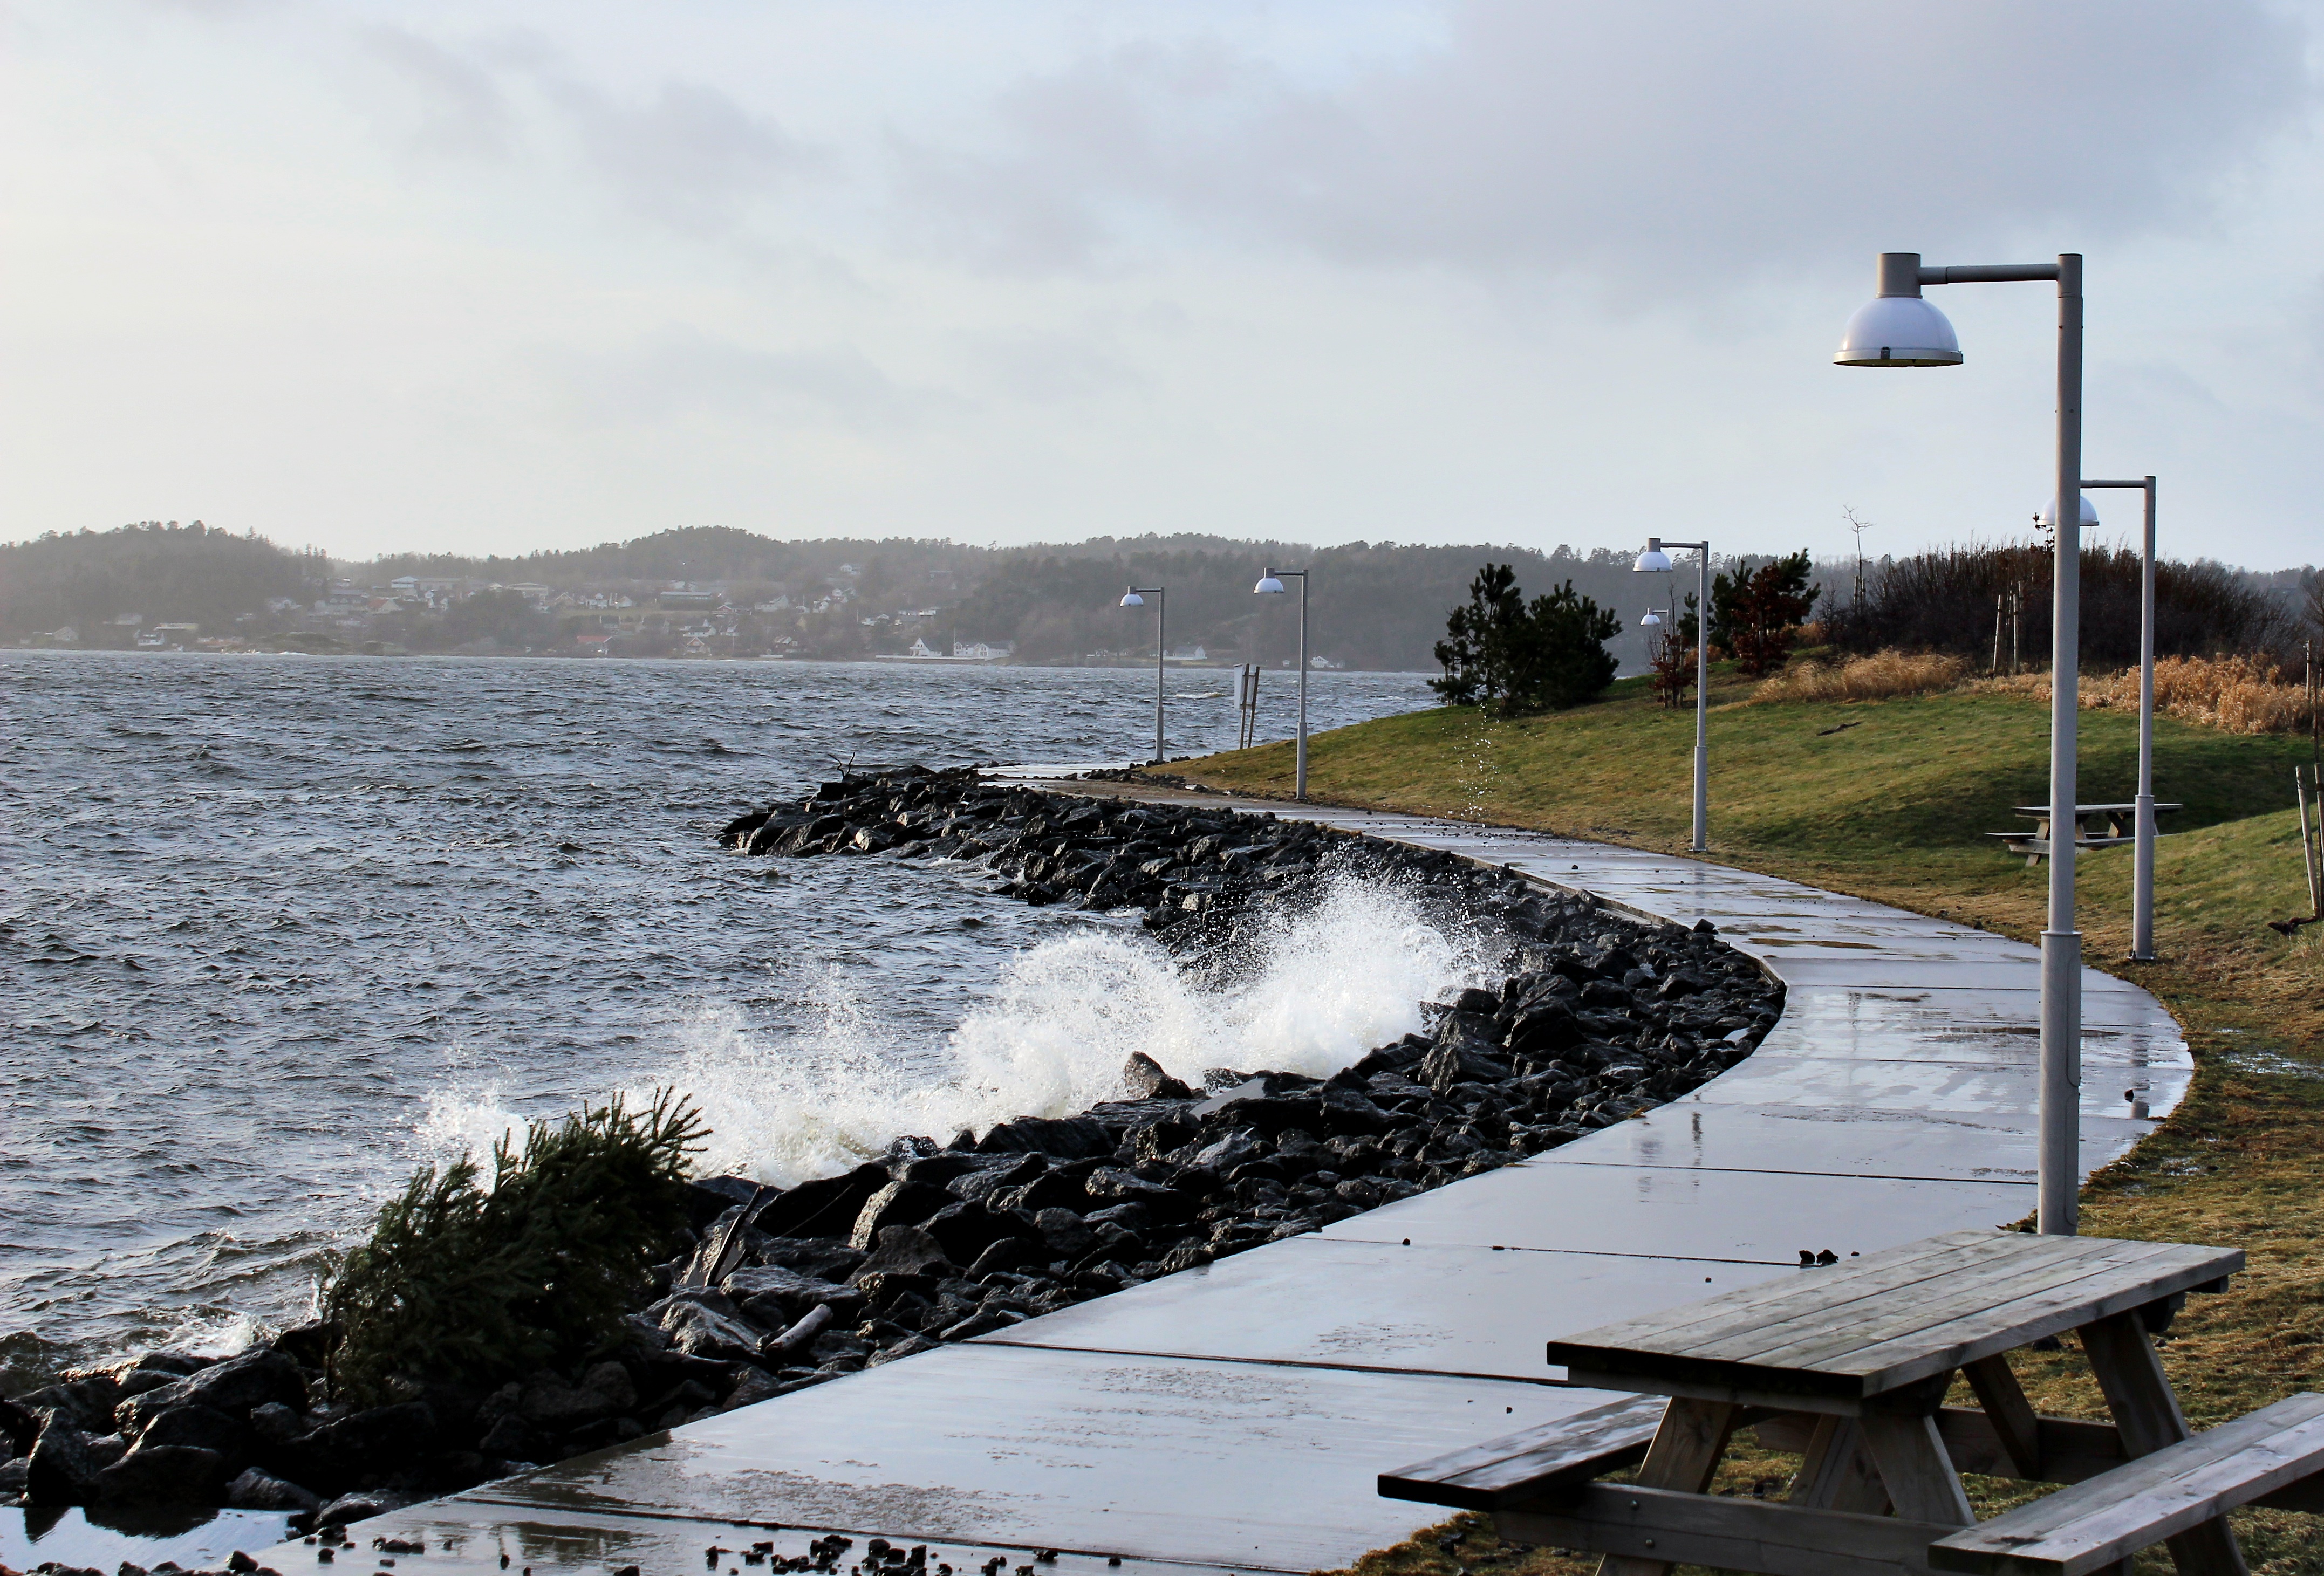
beach, sea, coast, water, ocean, snow, shore, wave, wind, scenic, weather